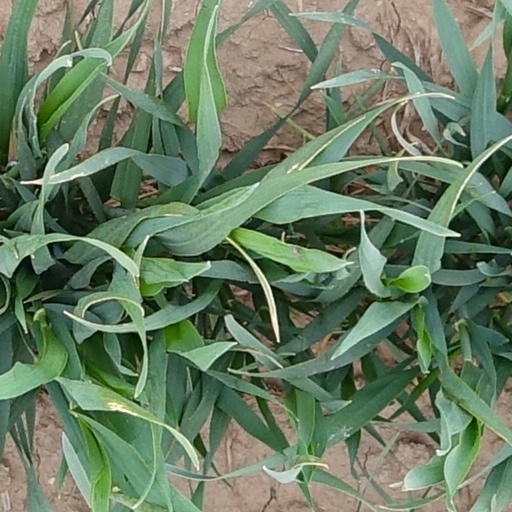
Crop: wheat